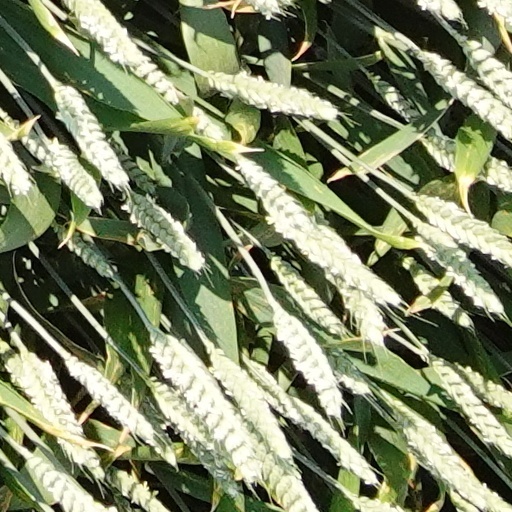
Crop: wheat